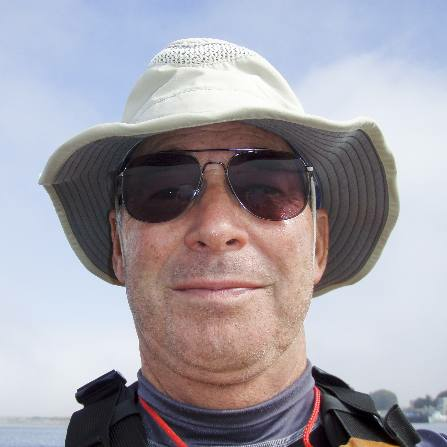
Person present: Yes